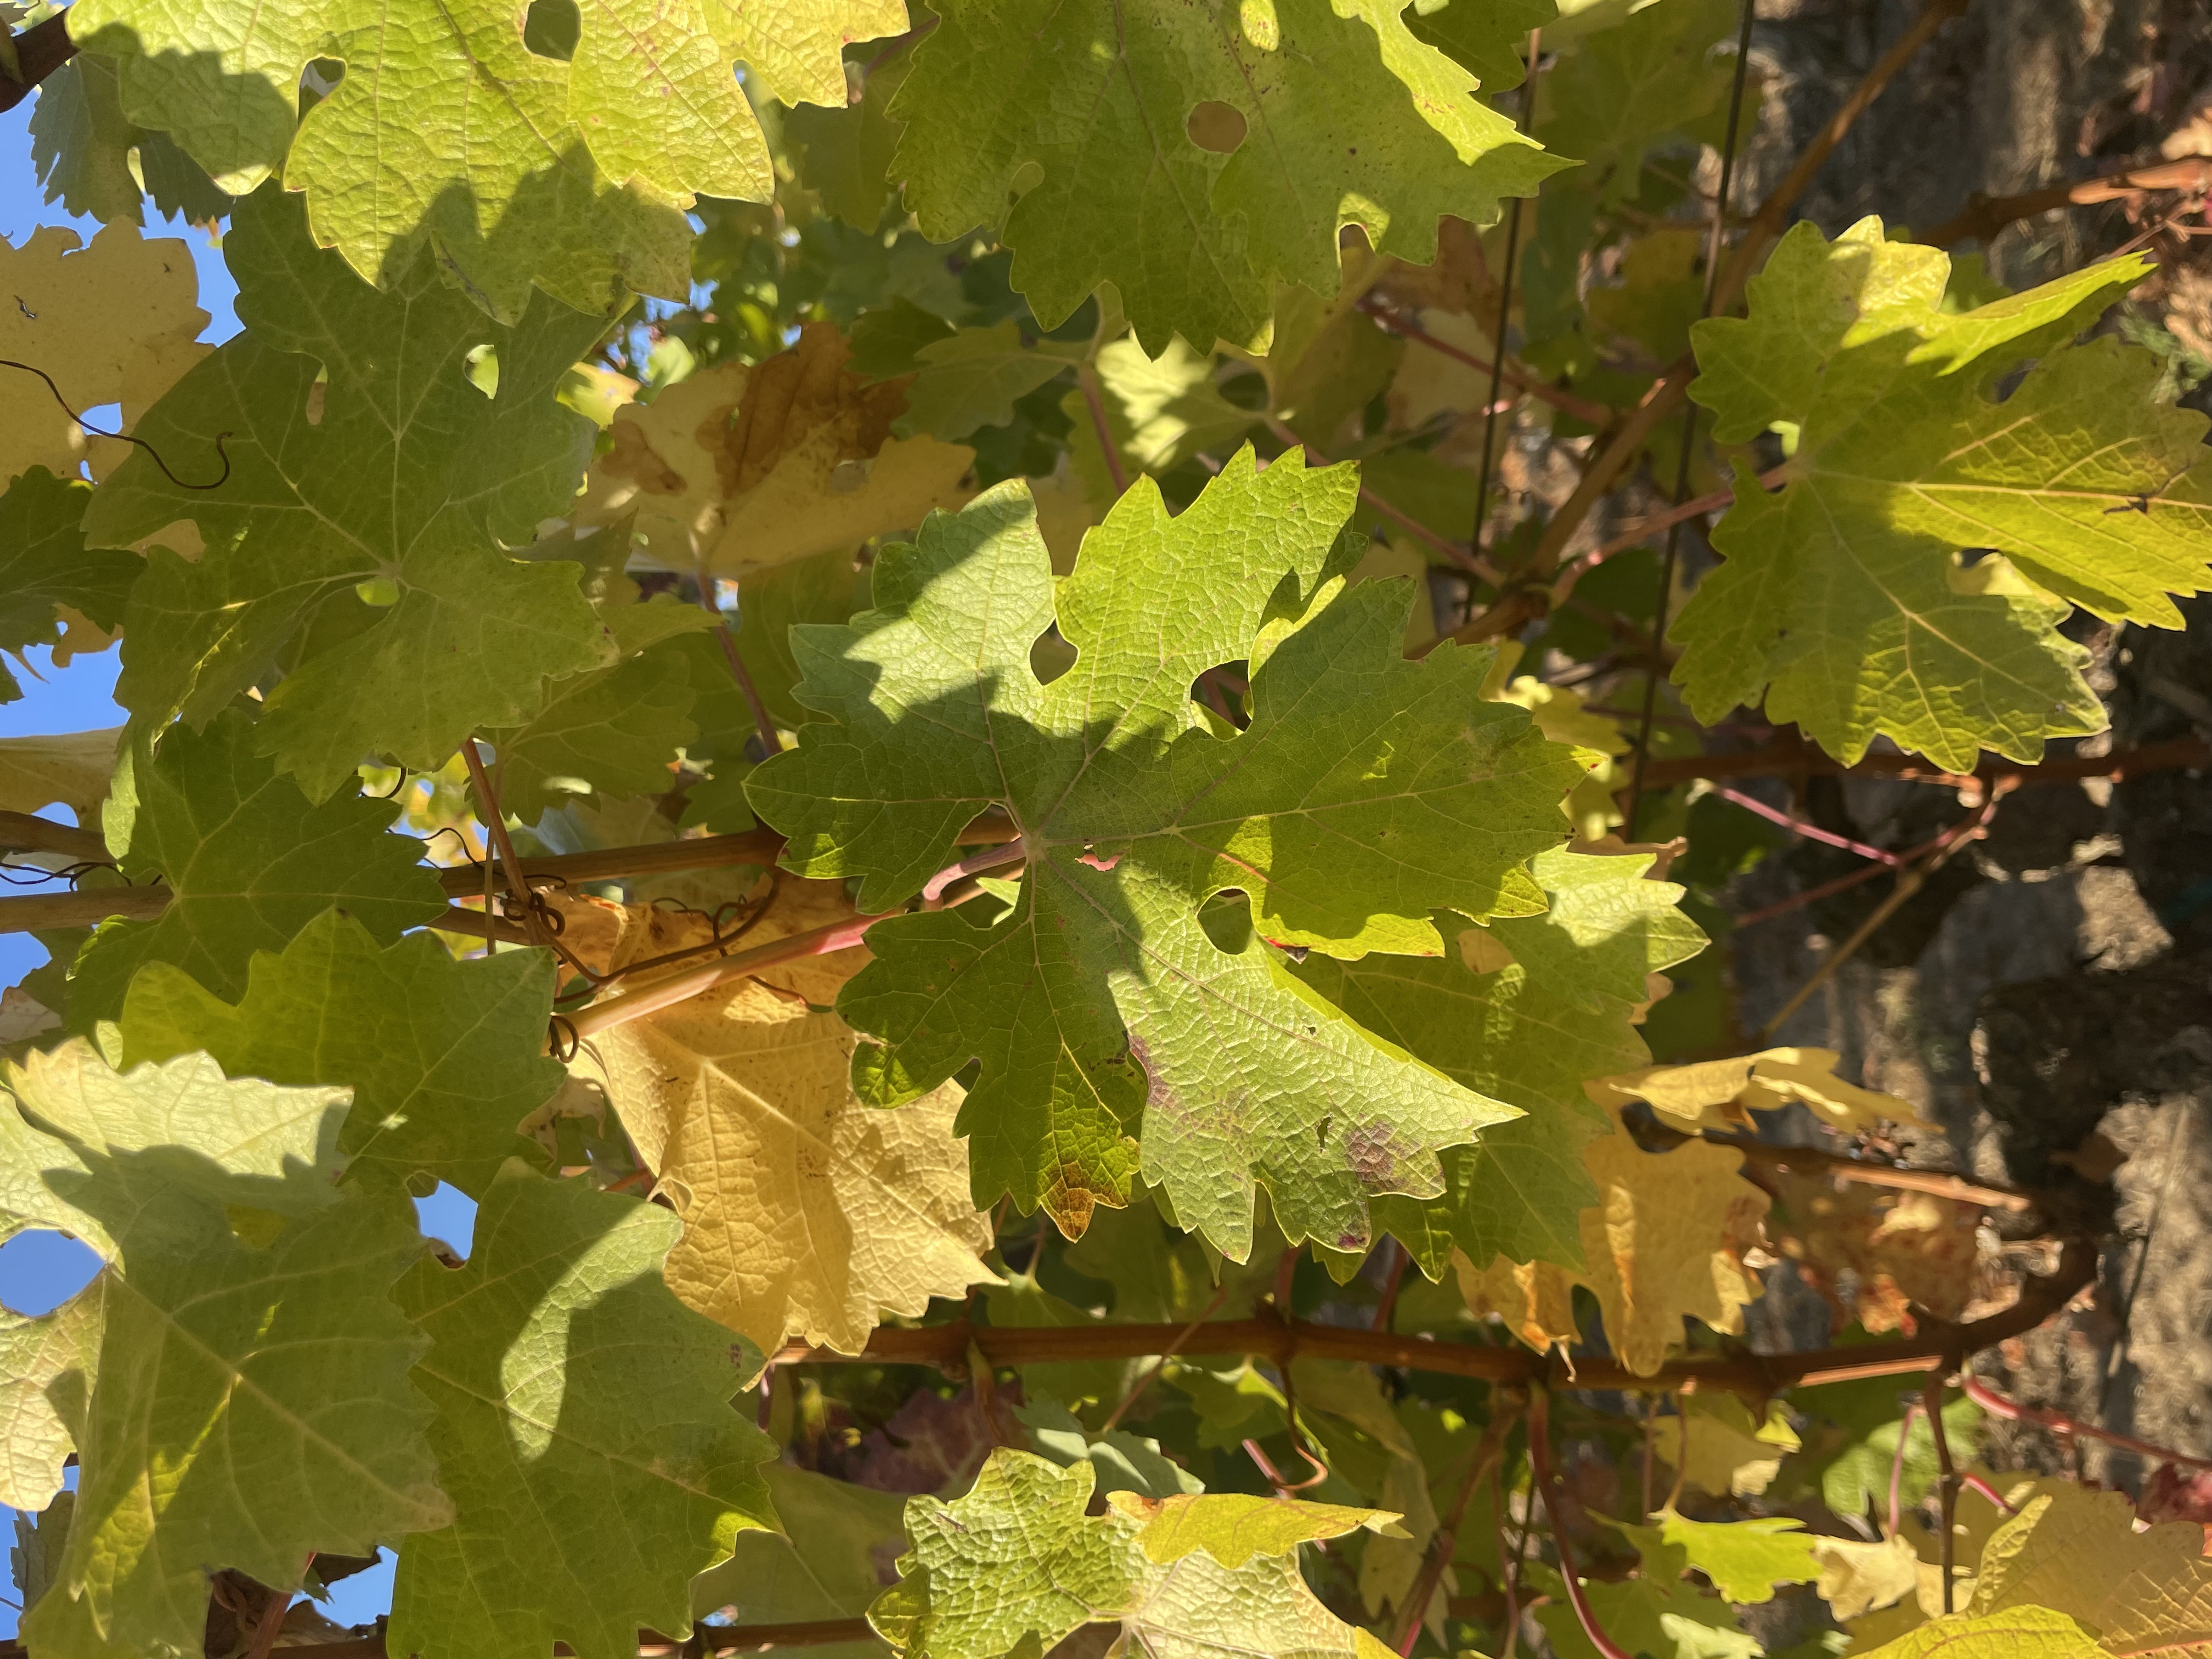
Label: No Virus